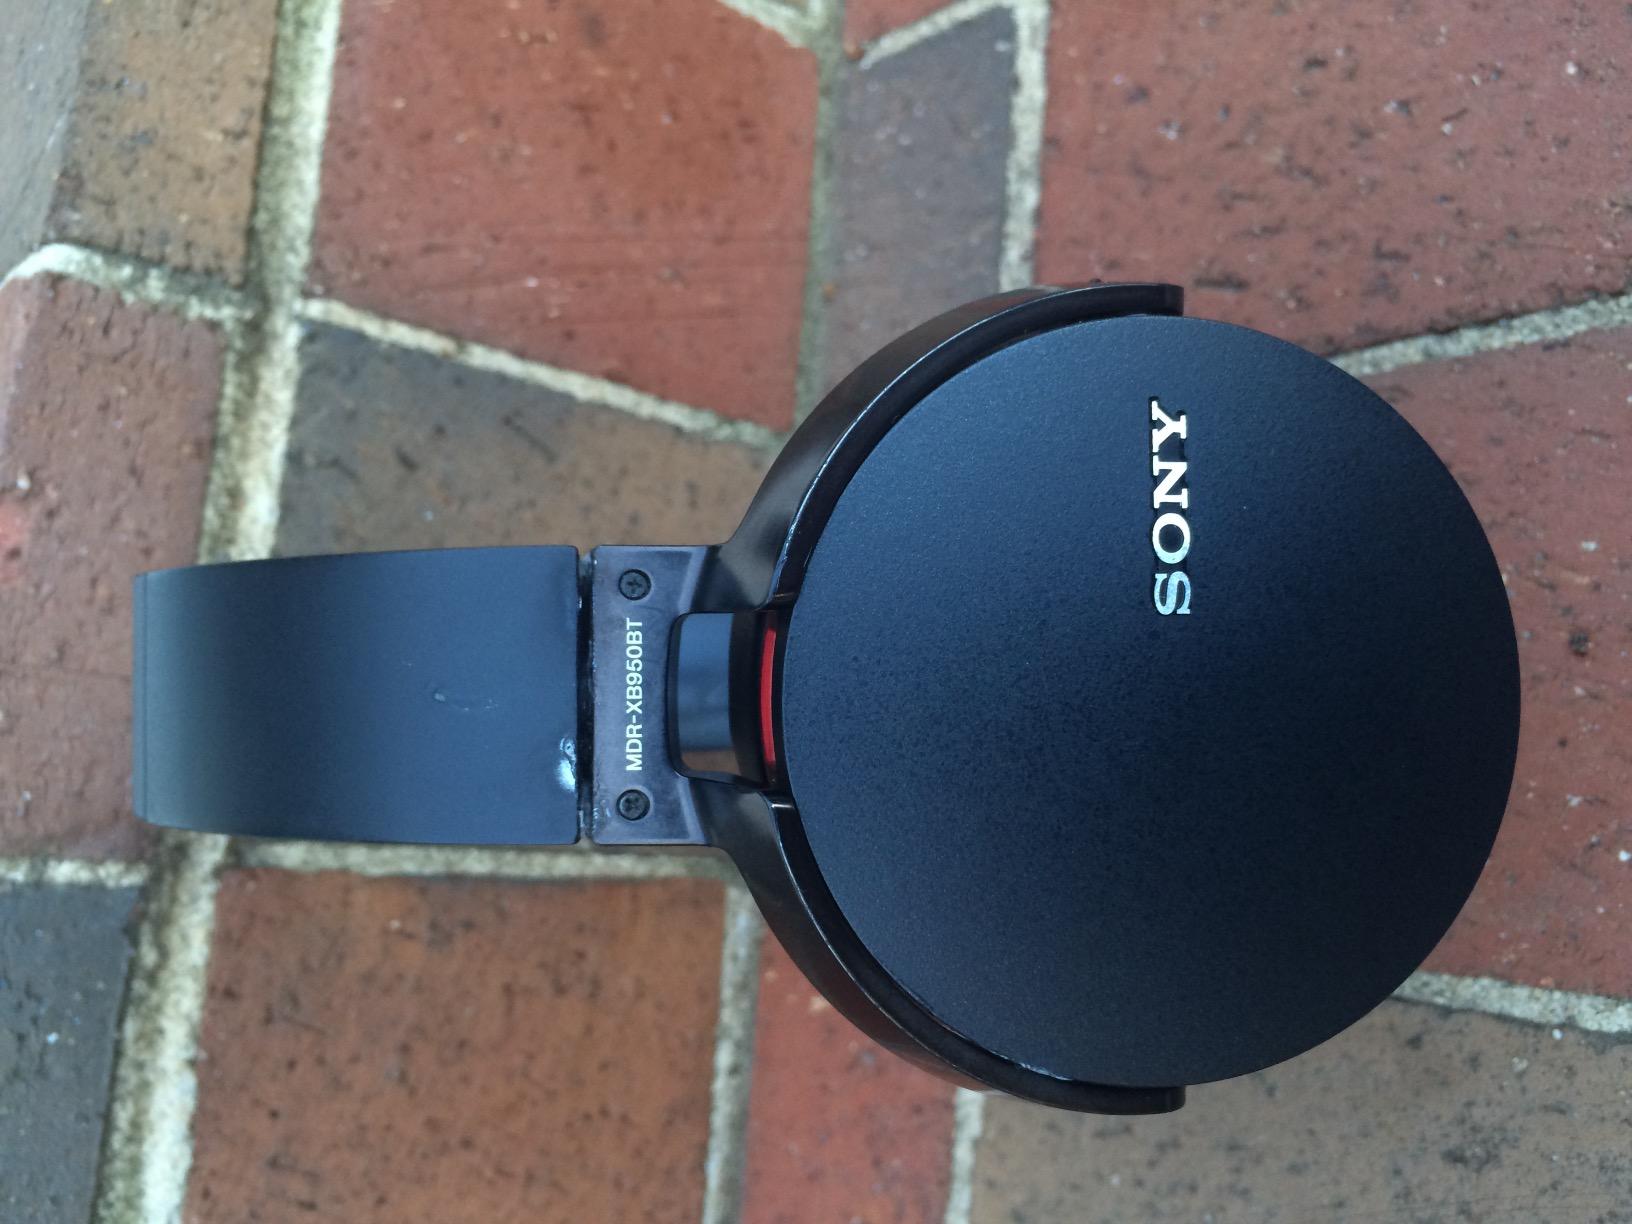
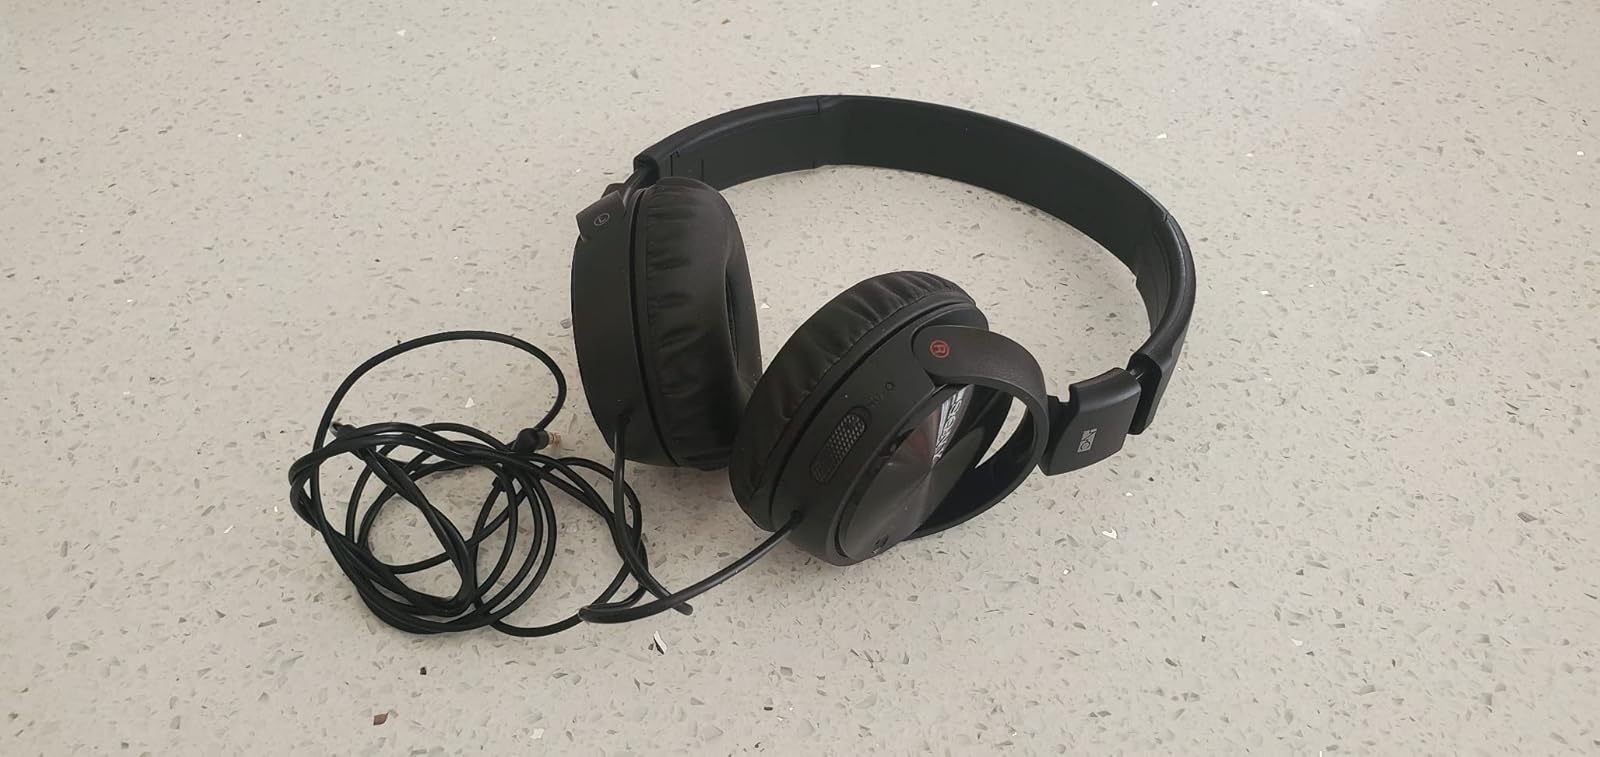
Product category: headphones
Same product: no